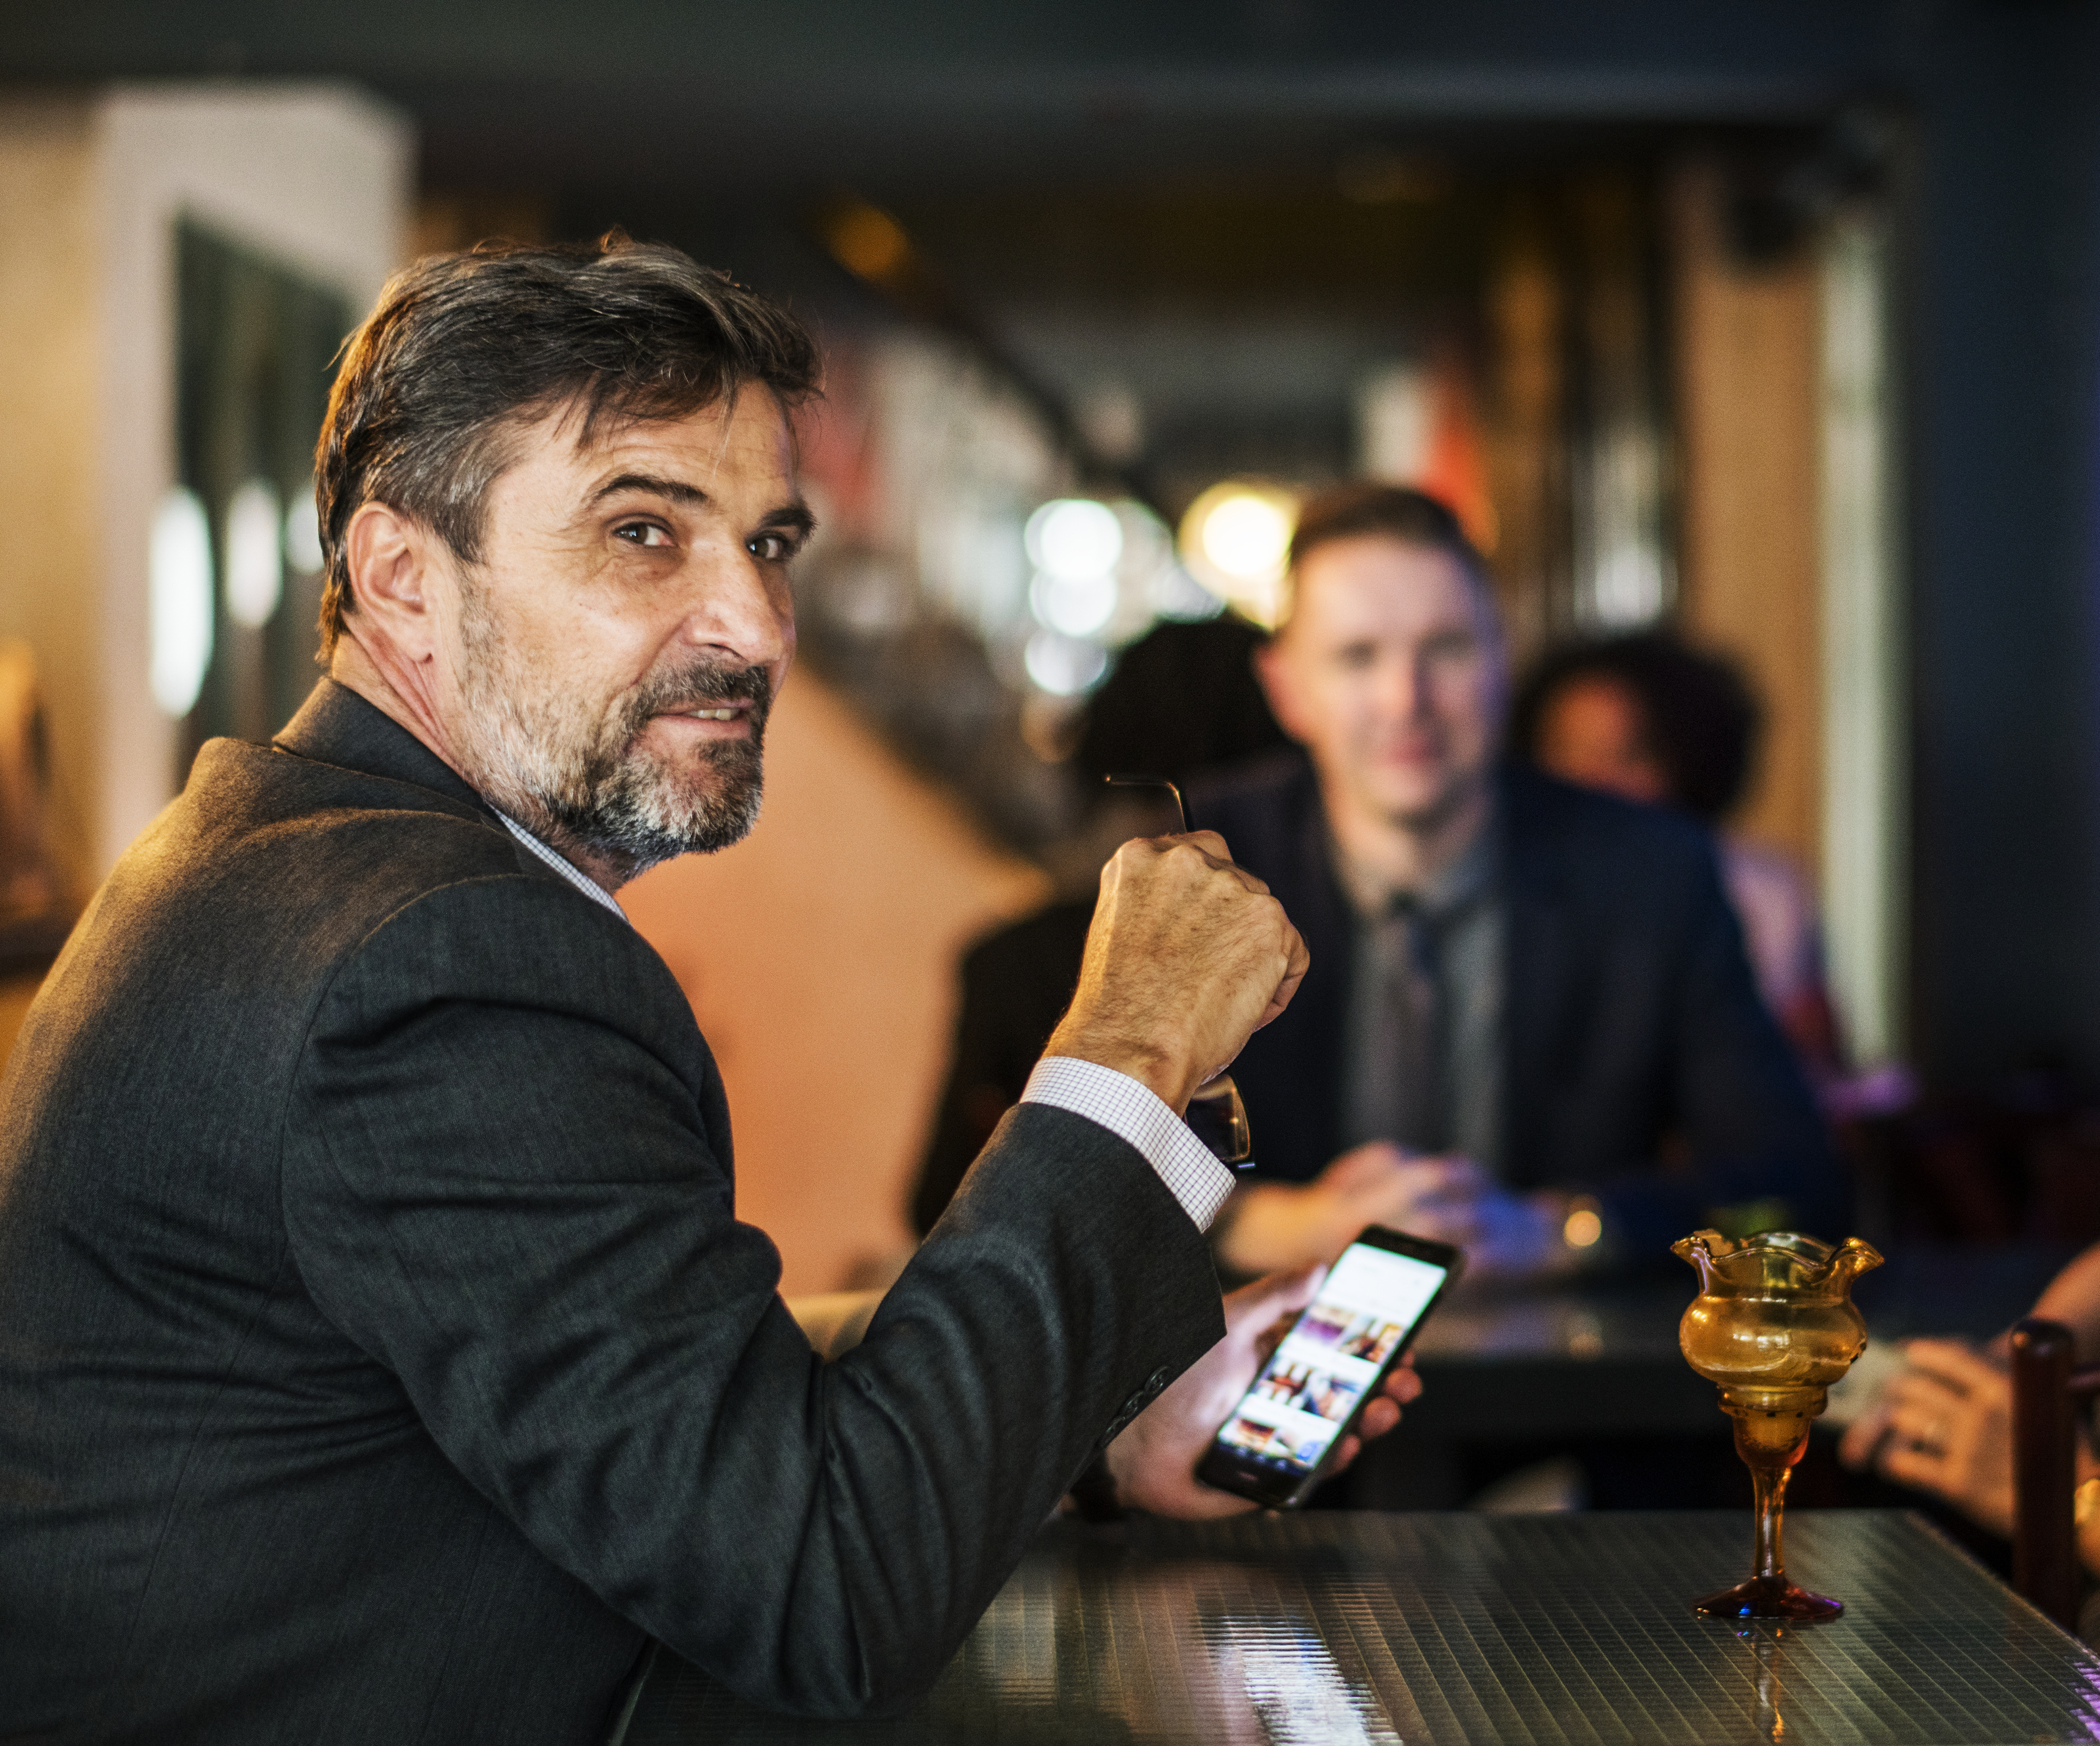
after work, american, bar, beard, bearded, blond, blond hair, boss, business, business people, businessman, businesswoman, caucasian, ceo, colleagues, corporate, coworkers, feed, friday, hanging out, manager, mature, meeting, messaging, on social, online, out of office, partners, people, pub, reading, relaxing, restaurant, russian, seated, serious, social media, suit, table, team, texting, using, waiting, western, westerner, woman, facial hair, drink